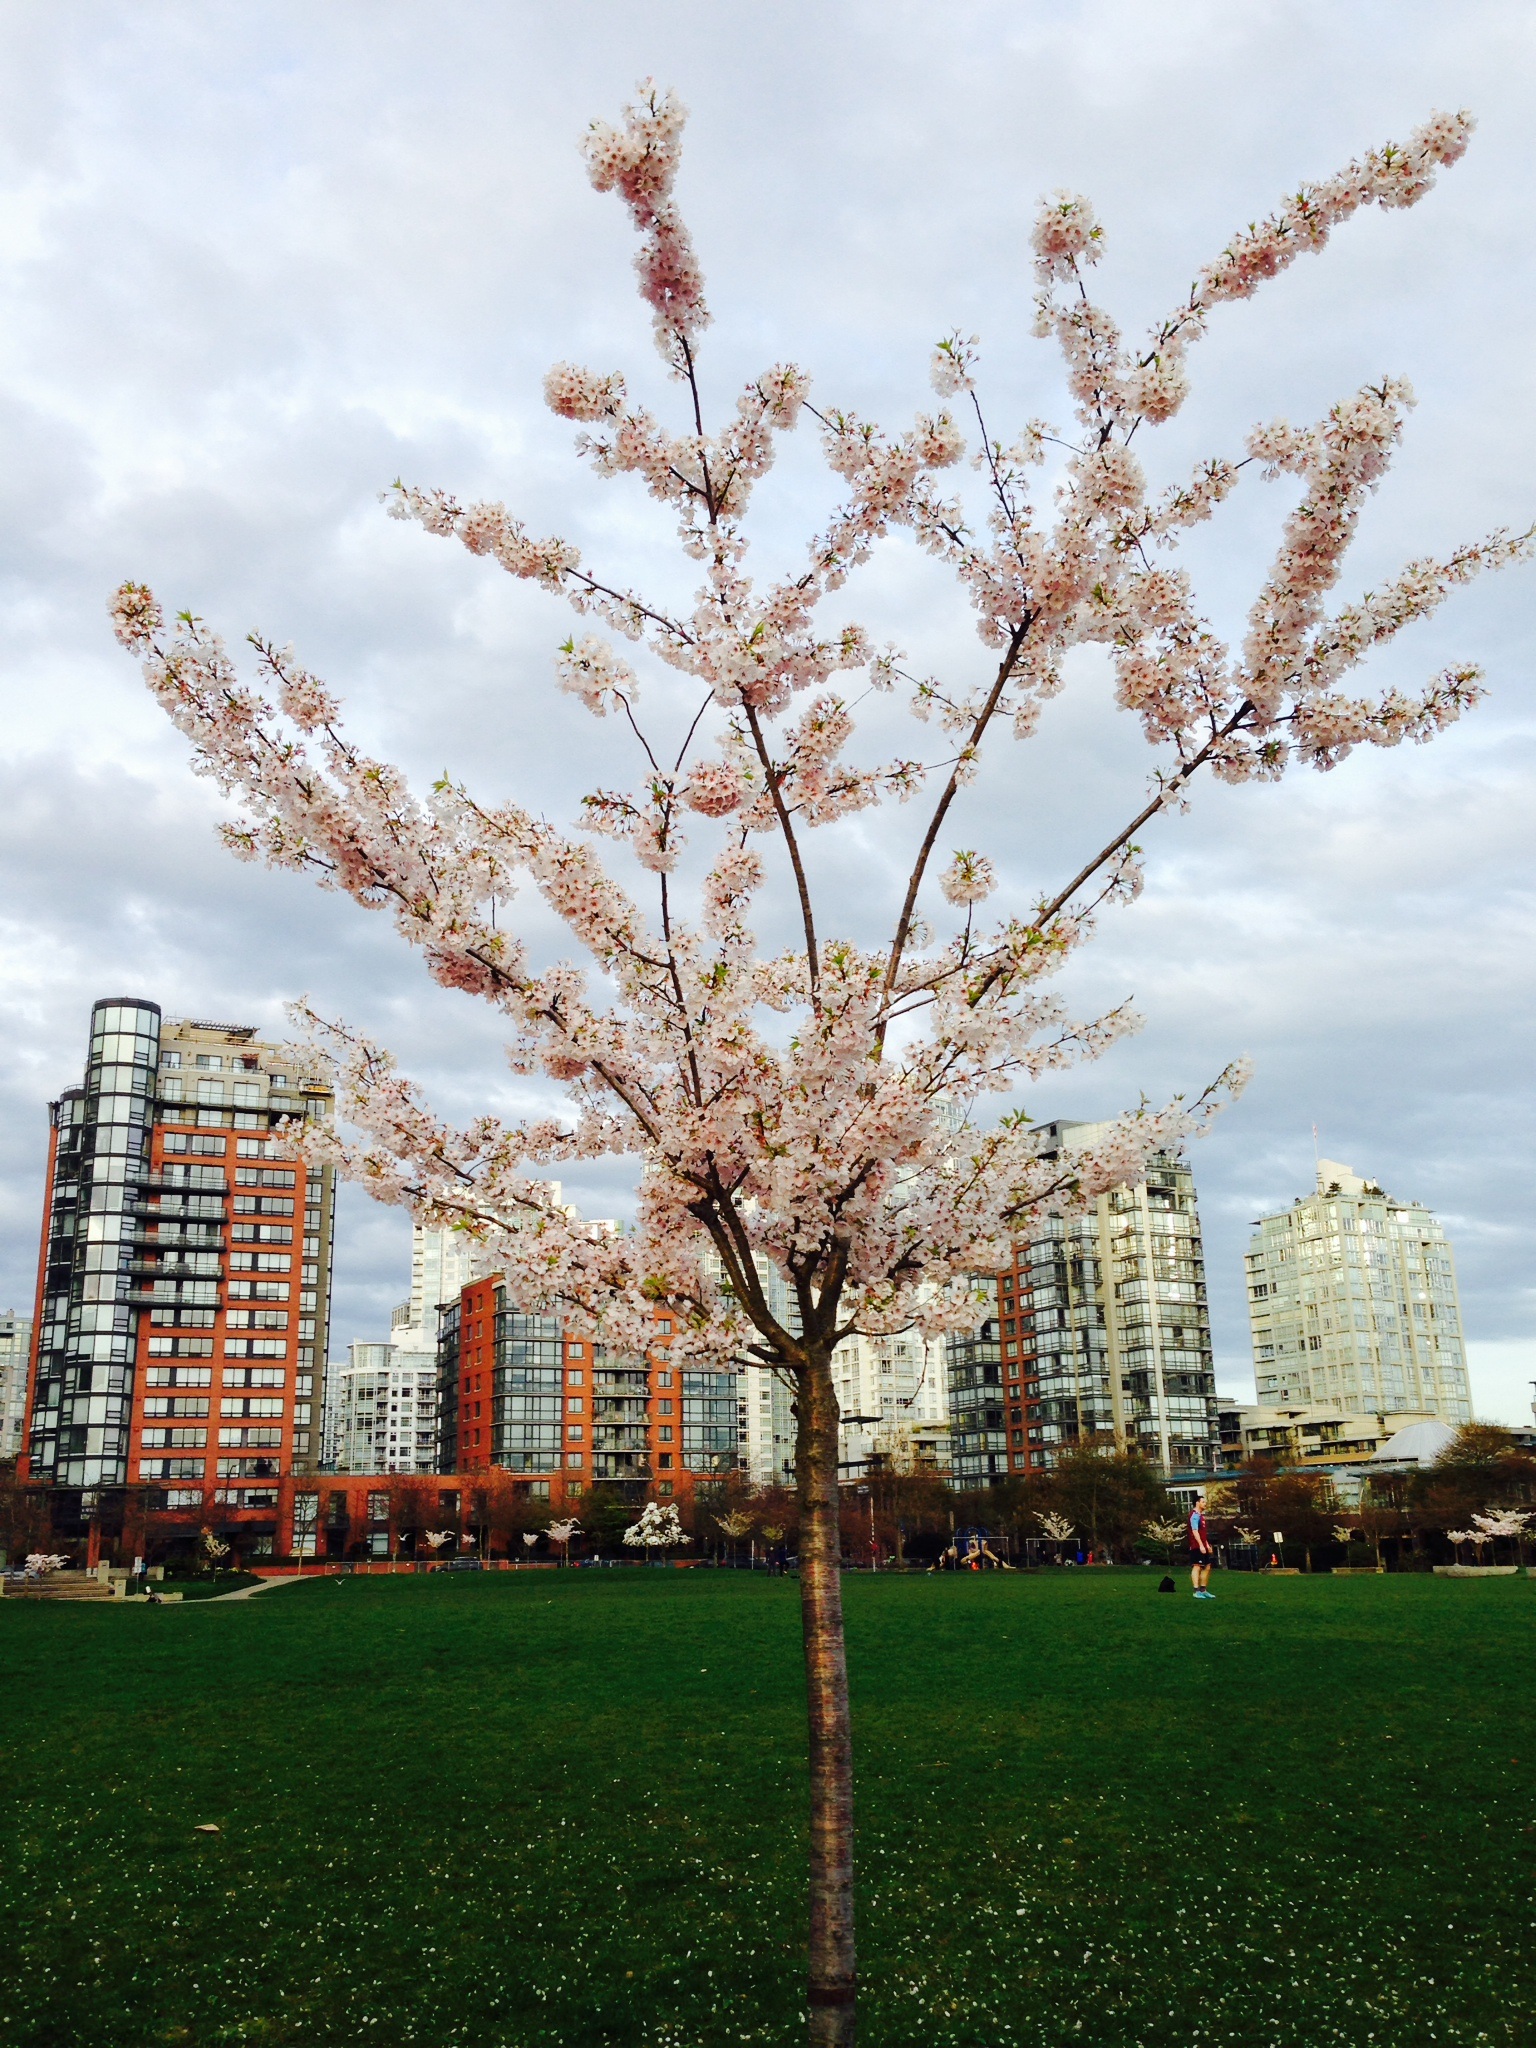
tree, grass, branch, blossom, plant, leaf, flower, spring, botany, pink, flora, season, cherry blossom, flowers, woody plant